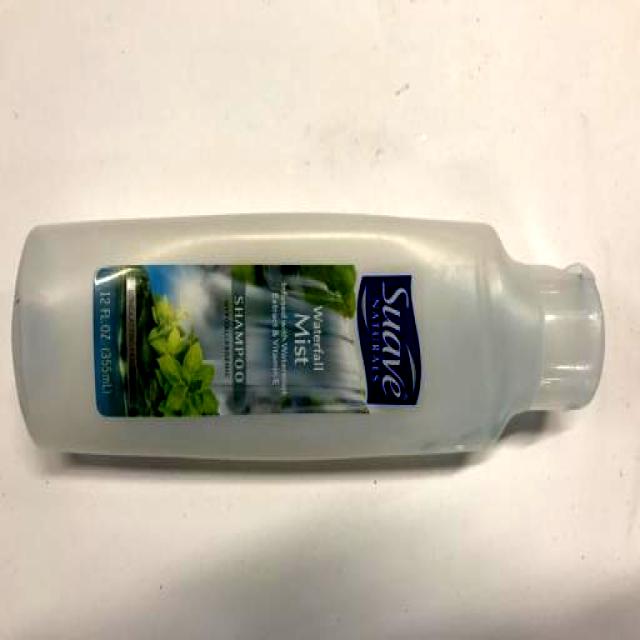
Label: Plastic